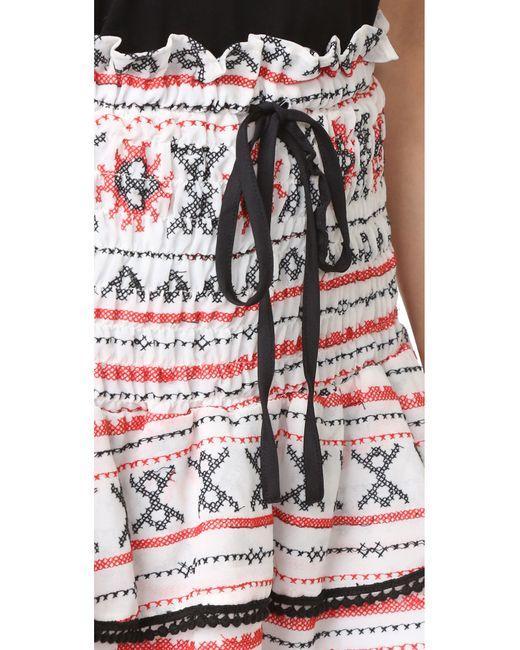
weißer Minirock mit Tribal-Print und dickem Bund